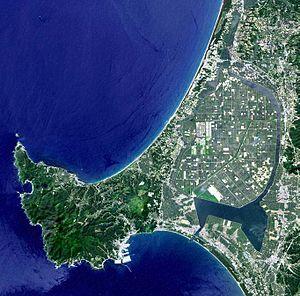
La péninsule d'Oga est un cap situé dans la partie ouest de la préfecture d'Akita. Elle donne sur la mer du Japon et dépend politiquement de la ville d'Oga.
Akita est une préfecture du Japon située au nord de l'île de Honshū. Sa capitale est la ville d'Akita.
Le lac Hachirō est un lac de la préfecture d'Akita, dans le nord-ouest d'Honshū au Japon.